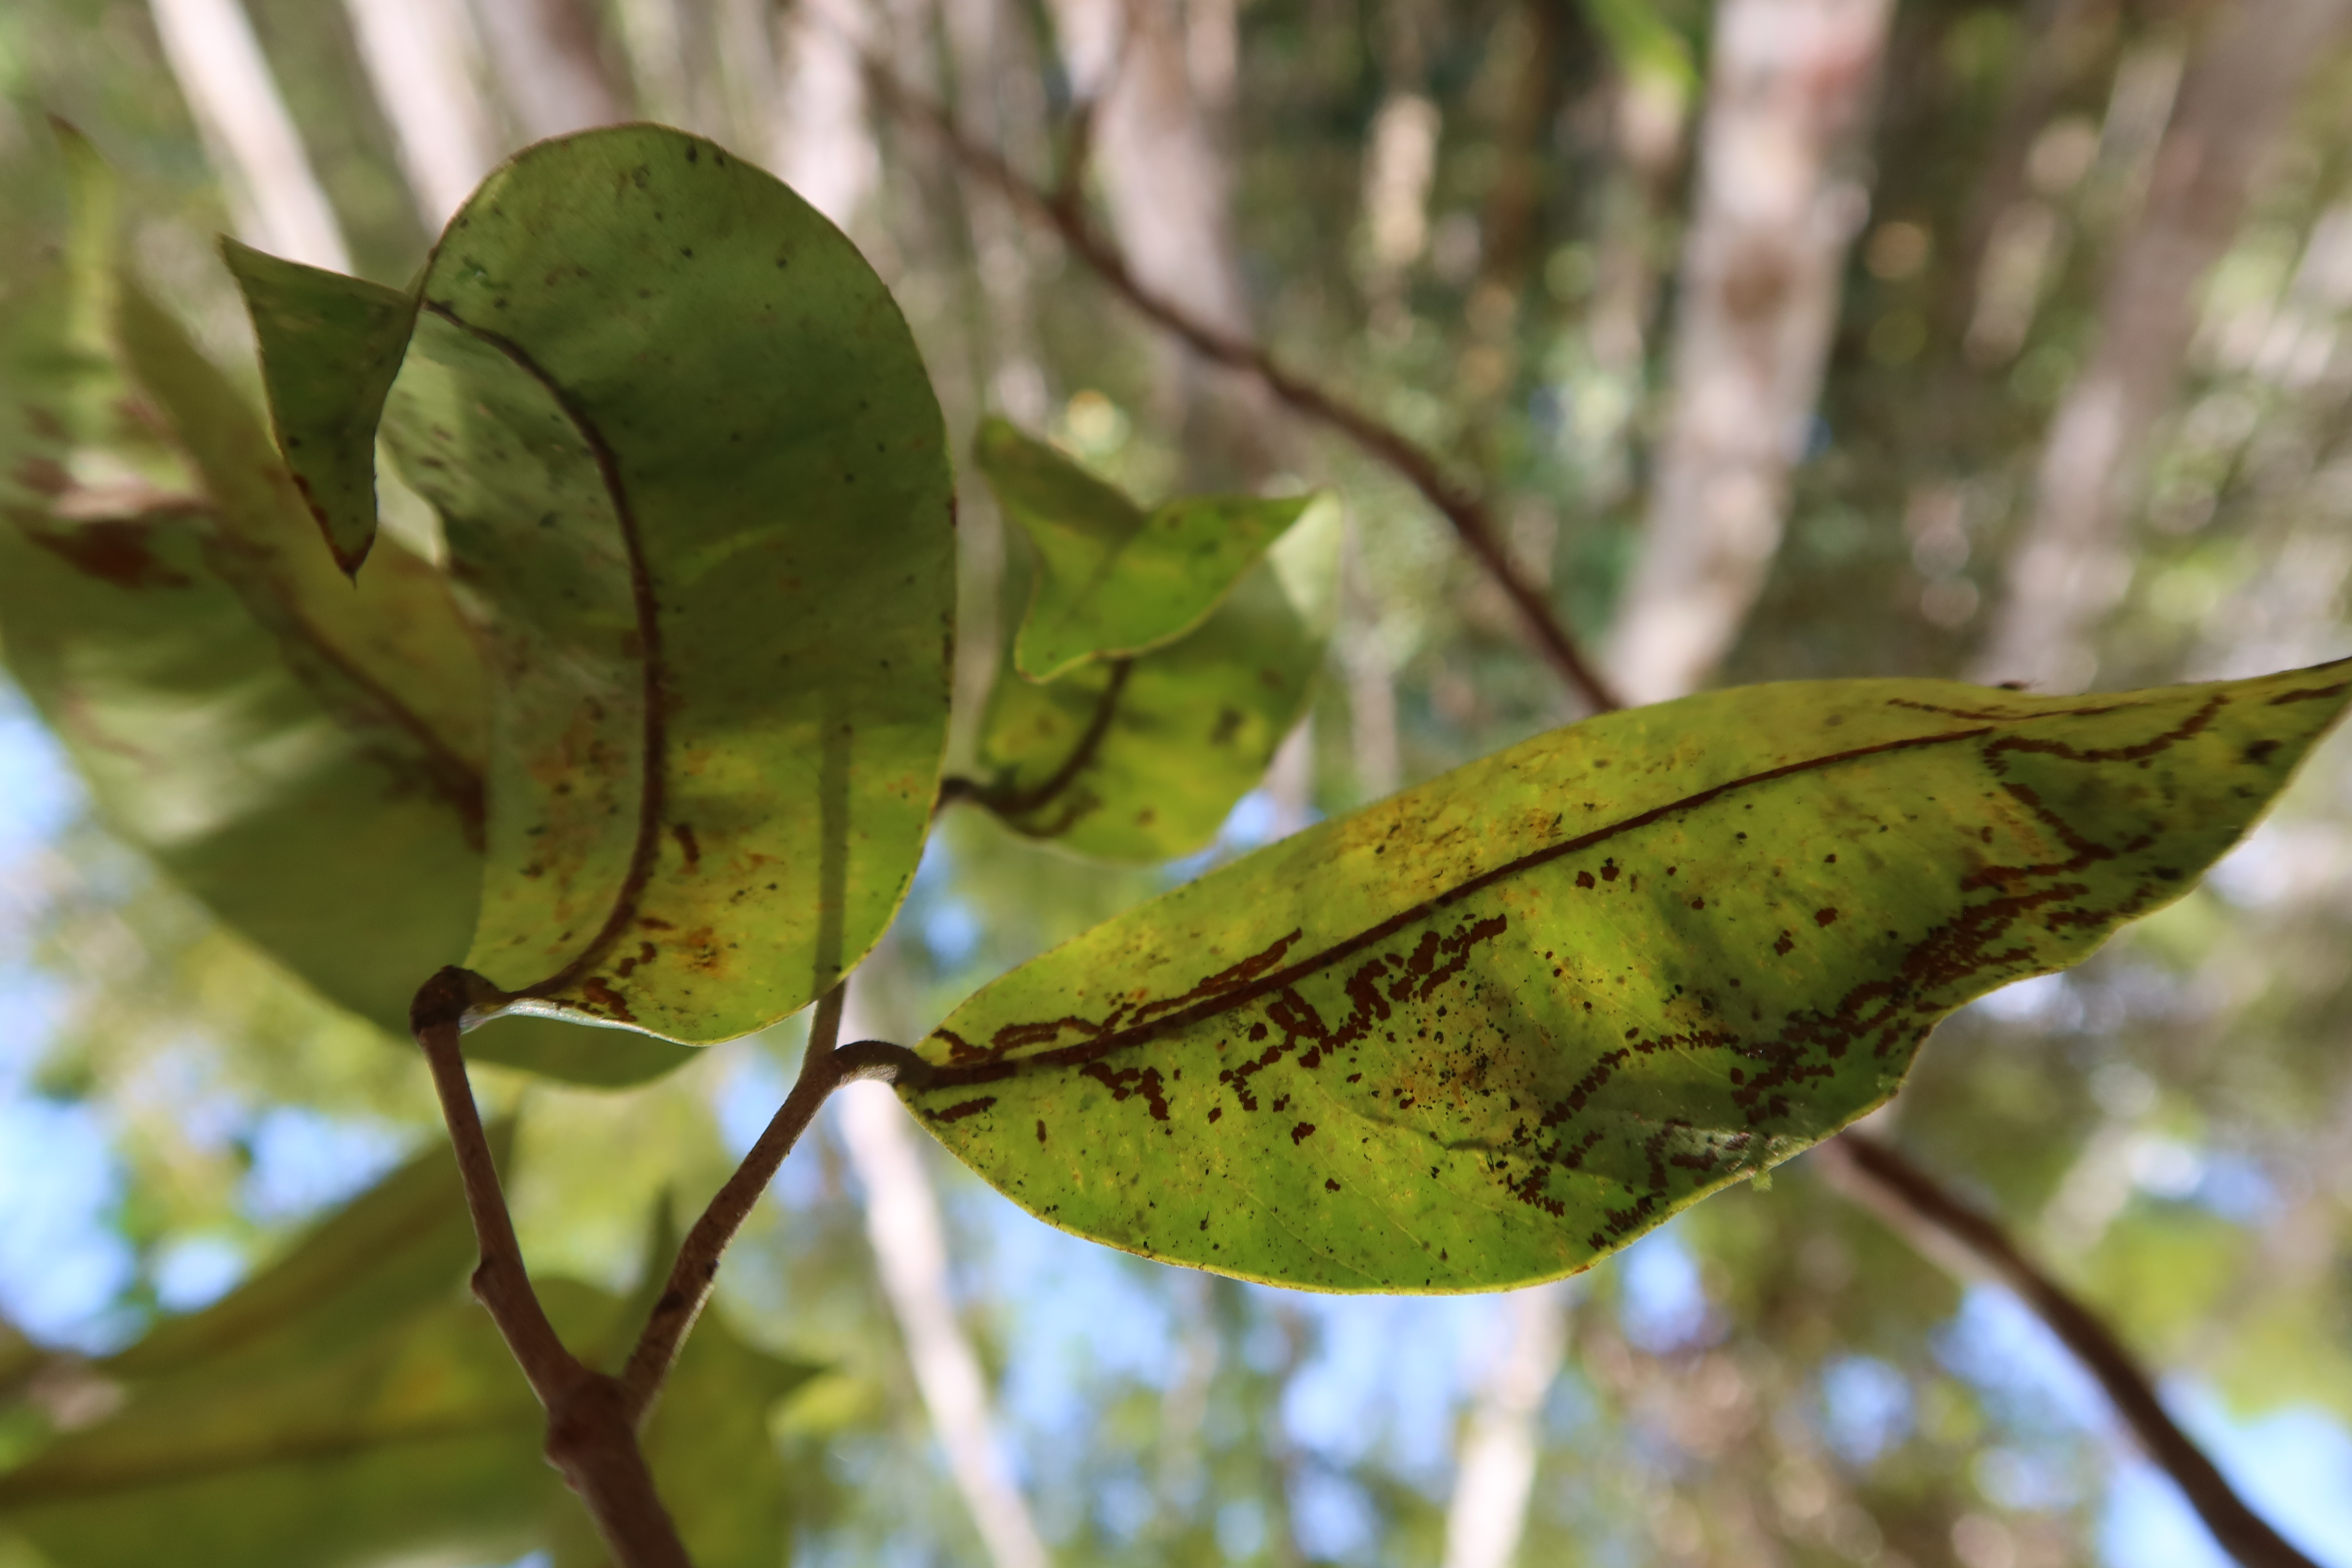
Label: Black spots